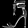
Label: Sandal